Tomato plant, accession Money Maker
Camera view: bottom (45 deg); turntable rotation: 180 degrees
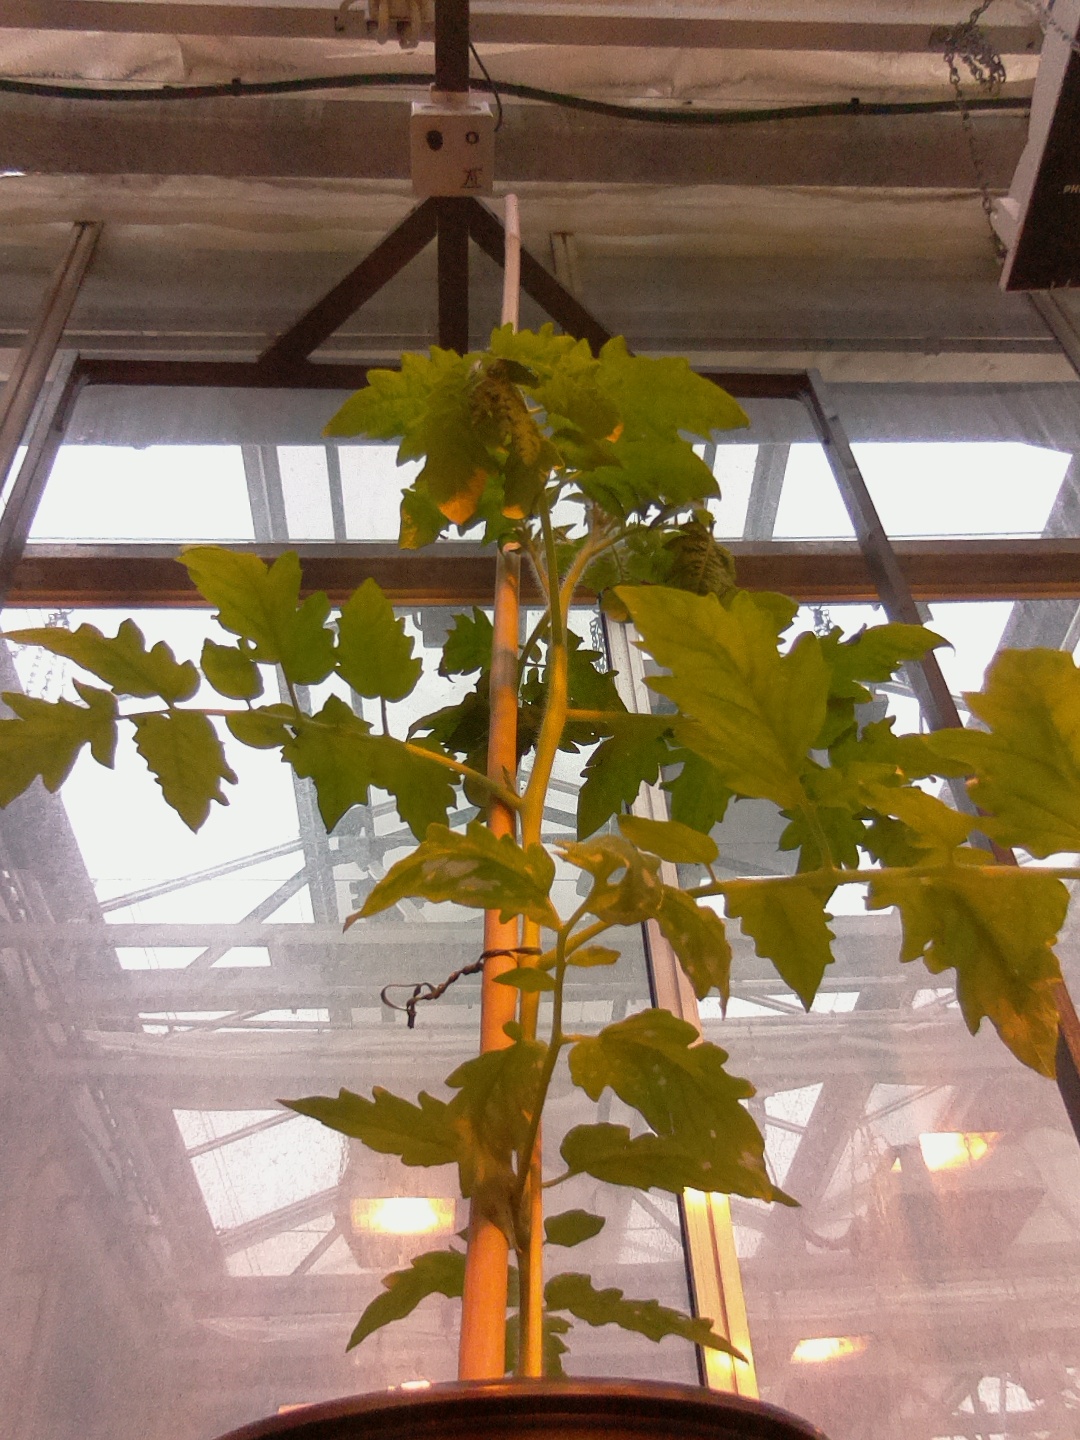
BBCH growth stage 54: 4 inflorescences visible